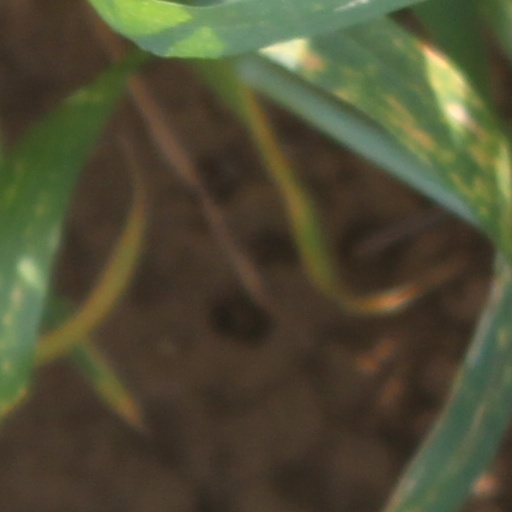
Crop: wheat